First Christian Reformed Church of Toronto

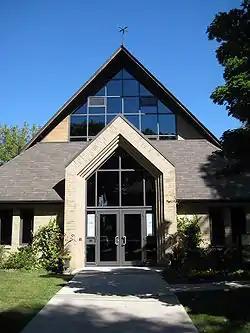
First Christian Reformed Church of Toronto

The First Christian Reformed Church of Toronto is a congregation of the Christian Reformed Church in North America in Toronto, Ontario, Canada. It is one of the more liberal churches in its classis and the denomination. It was the first CRC parish to call a woman minister and declared itself open to gays and lesbians in committed relationships serving as deacons and elders. This was later rescinded in the face of pressure from the Toronto Classis (the leaders of Christian Reformed churches in the area).